Micronesia

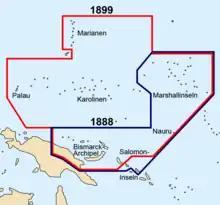
German New Guinea before and after the German-Spanish treaty of 1899

The earliest known contact with Europeans occurred in 1521, when a Spanish expedition under Ferdinand Magellan reached the Marianas. This contact is recorded in Antonio Pigafetta's chronicle of Magellan's voyage, in which he recounts that the Chamorro people had no apparent knowledge of people outside of their island group. A Portuguese account of the same voyage suggests that the Chamorro people who greeted the travellers did so "without any shyness as if they were good acquaintances".